Antonio Fillol Granell

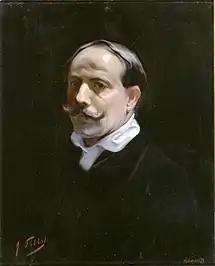
Self-portrait (c. 1915)

Antonio Fillol Granell (3 January 1870 – 15 August 1930) was a Spanish painter in the Social Realist style; known for his depictions of the people and customs of Valencia.